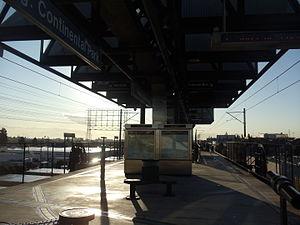
Douglas est une station du métro de Los Angeles desservie par les rames de la ligne C et située dans la ville d'El Segundo en Californie.